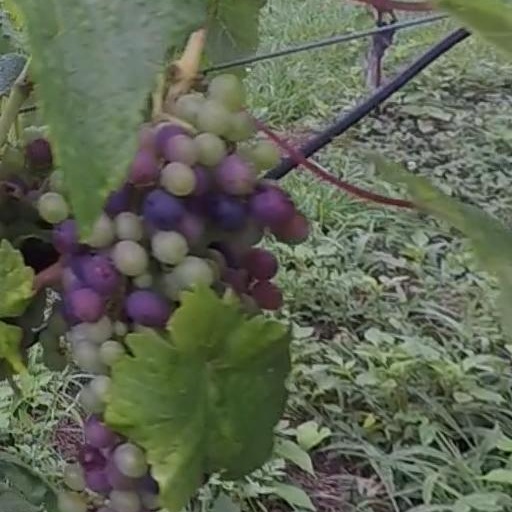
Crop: grape